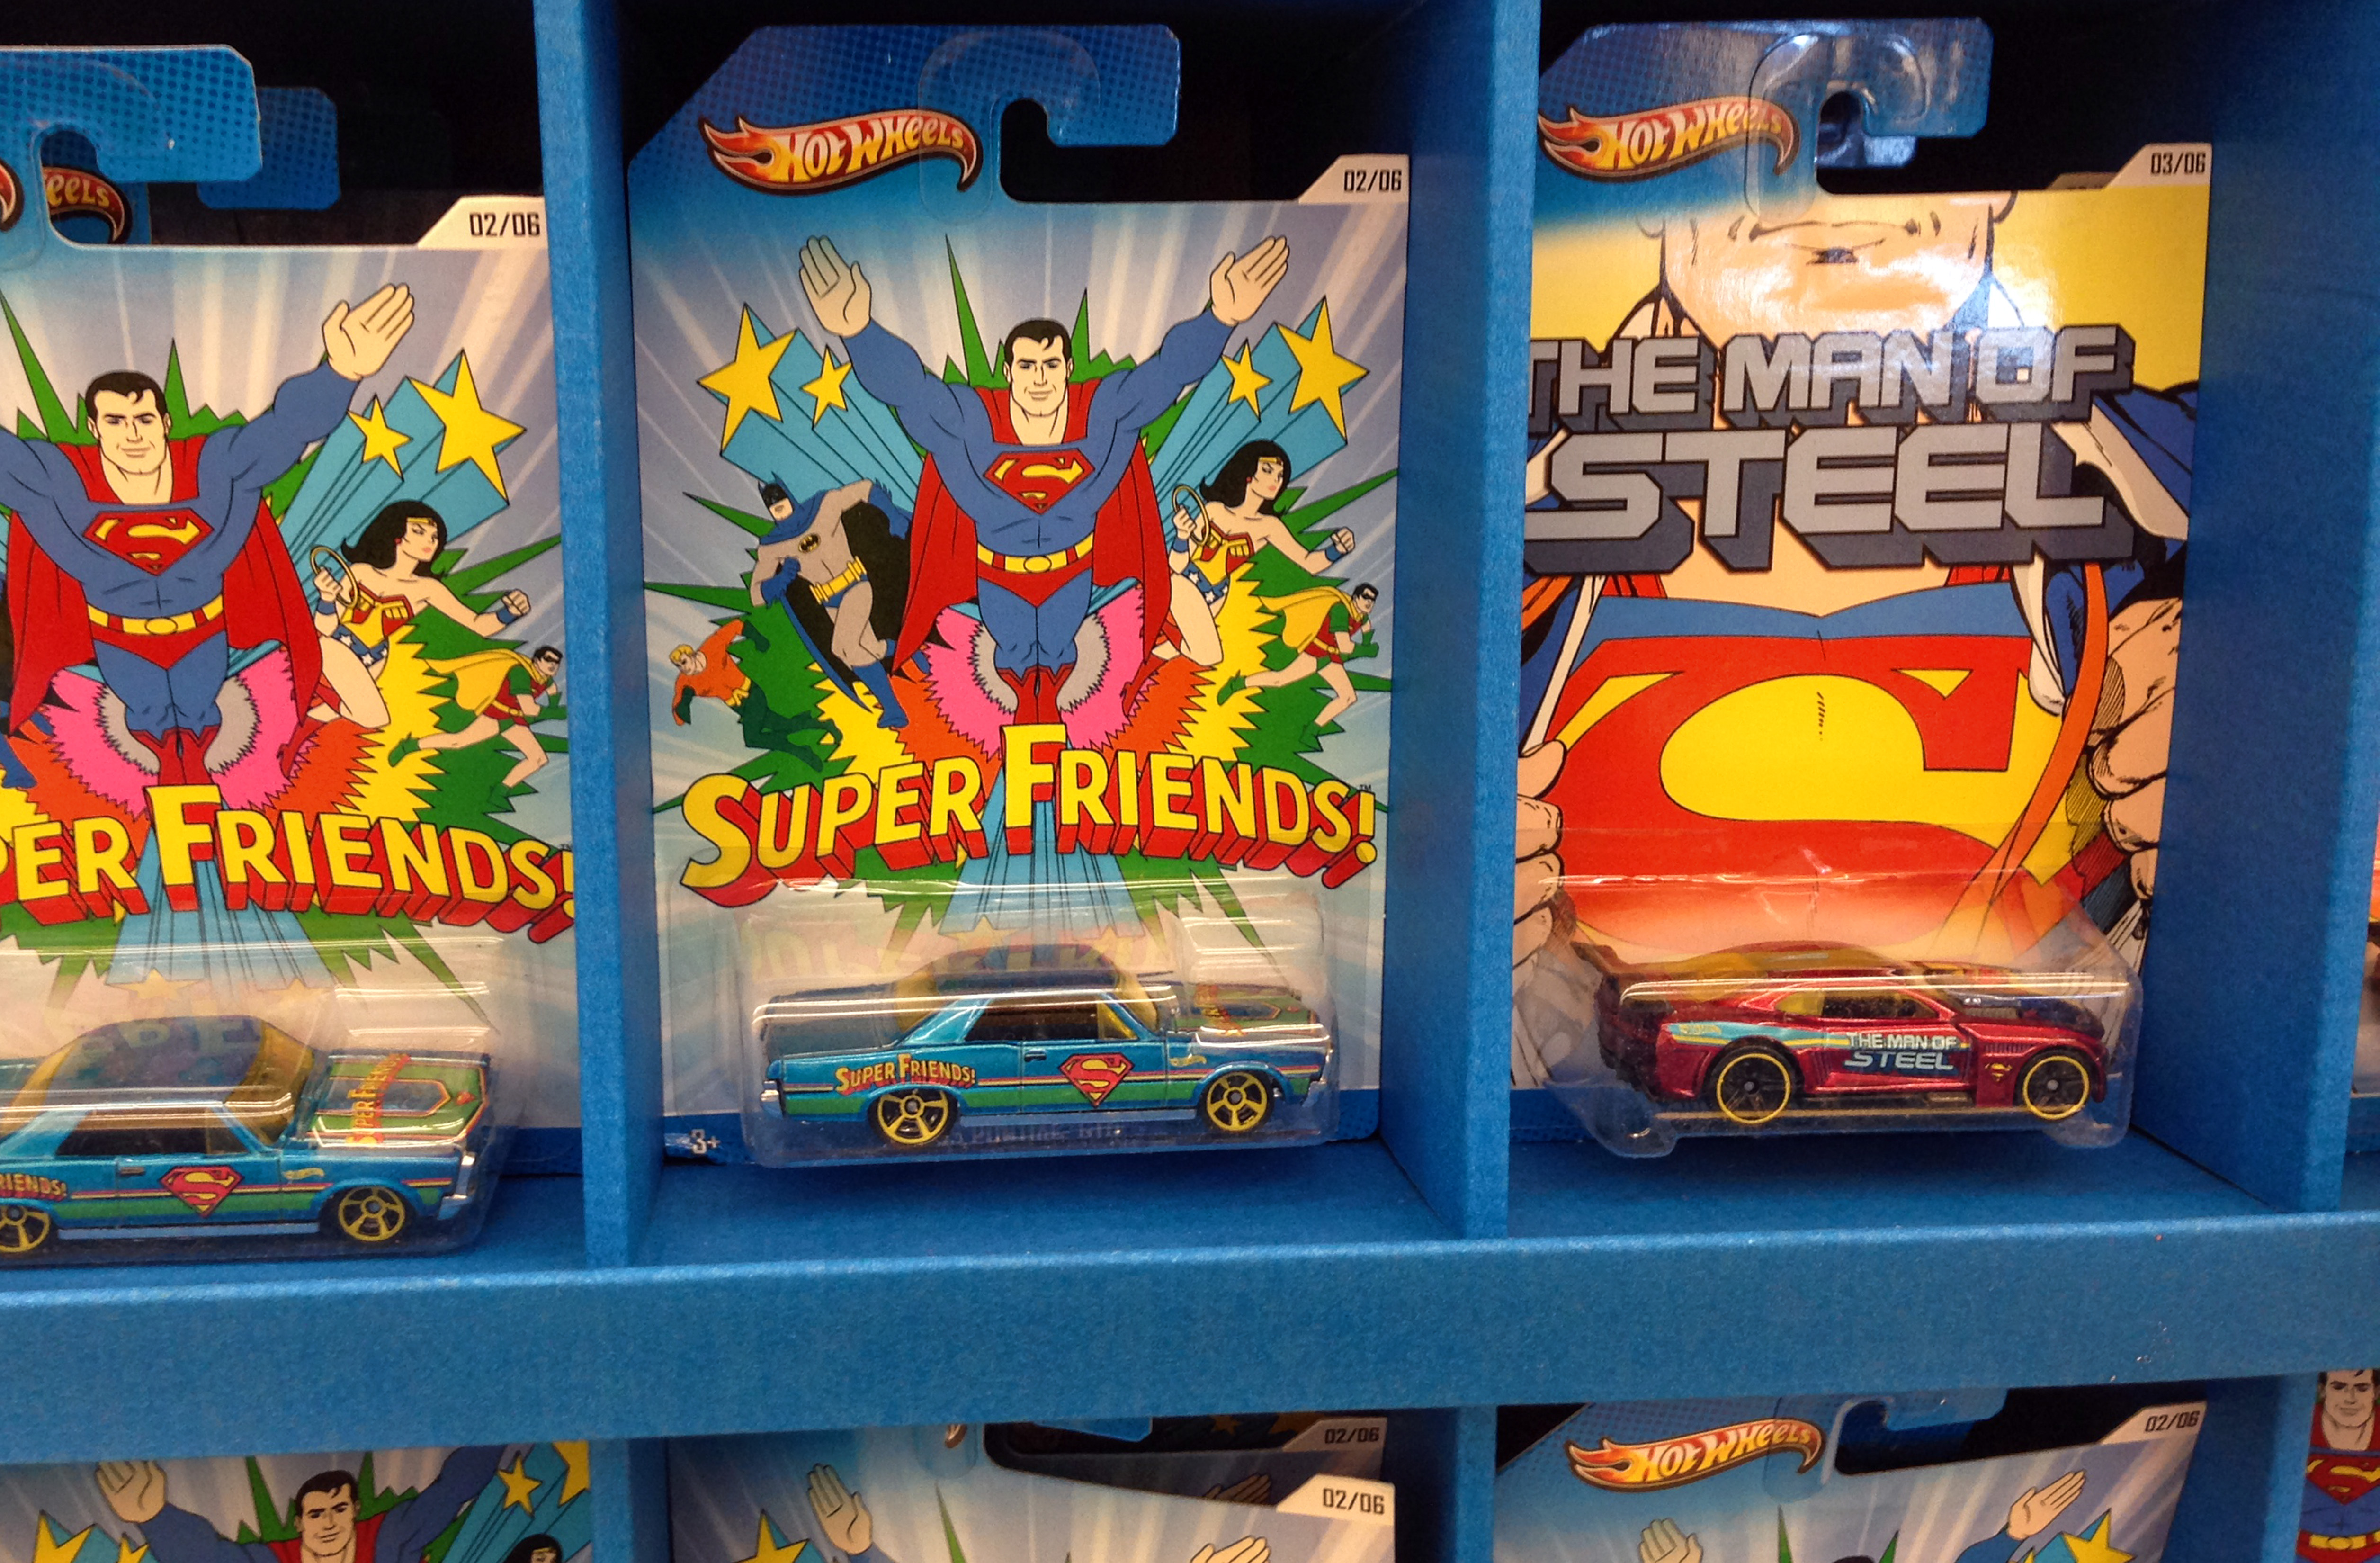
machine, toy, cool image, action figure, games, comics